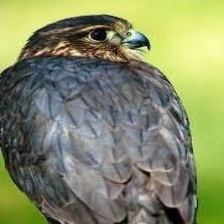
Species: MERLIN
Scientific name: FALCO COLUMBARIUS